Brivius de Brokles

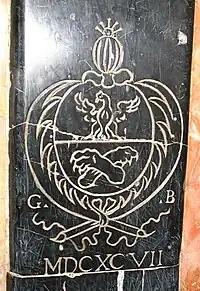
Coat of arms of the Brivio de Brokles family in the Church of Montevecchia

The Brivio de Brokles (in Latin and Hungarian: "Brivius de Brokles") were a Hungarian and Italian noble family, supposed to be a branch of the more famous Brivio family from Milan.